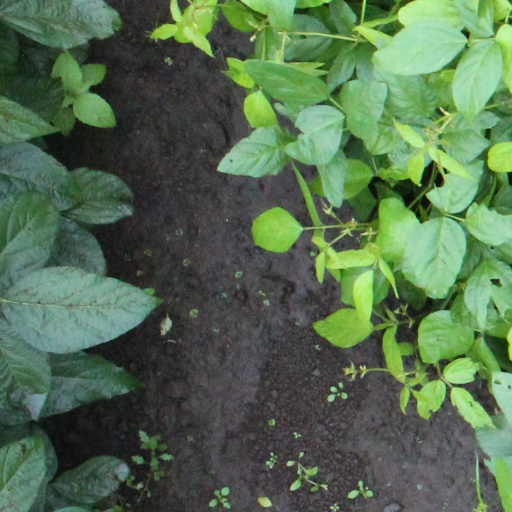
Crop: soybean